Tim Mullen

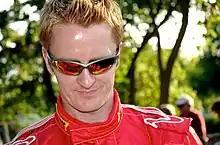
Tim Mullen

Tim Mullen (born 28 March 1976 in Portadown, Northern Ireland) is a British racing driver. After starting his career in Karting, he entered the Irish Formula Ford championship in 1995 where he won the title. Moving to the British Formula Vauxhall Junior series the following year, he again took the honours as well as being selected as a finalist for the prestigious McLaren Autosport Young Driver of the Year award.